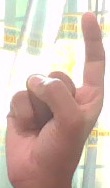
ASL sign: Z